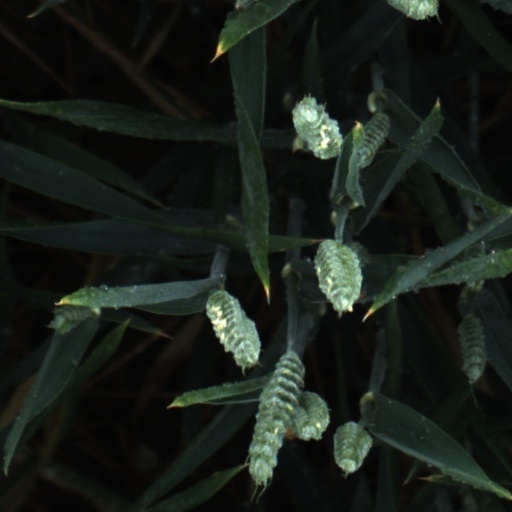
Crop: wheat